Eliza Roberts (nurse)

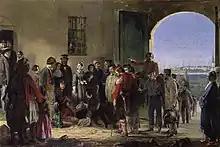
"The Mission of Mercy: Florence Nightingale receiving the Wounded at Scutari", Jerry Barrett, 1857. Eliza Roberts is portrayed kneeling tending a wounded soldier

Her health had sufficiently improved that on the outbreak of the Crimean War in the following year she volunteered to join Florence Nightingale's team of 38 nurses travelling out to tend the sick and wounded at Scutari Hospital, having been recommended by Robert Whitfield of St Thomas' as "a thorough surgeon & a superior woman." She arrived at Scutari with Nightingale and the other nurses on 23 October 1854. Nightingale recognised her expertise and competence at once, and described Roberts after just ten days on the wards as being worth her weight in gold and appointed her as Head Nurse. Nightingale attributed Roberts' expertise to her many years of experience on the wards of St Thomas', writing of her, "Her total superiority to all the vices of a Hospital Nurse, her faithfulness to the work, her disinterested love of duty & vigilant care of her Patients, her power of work equal to that of "ten" nurses have made her one of the most important persons of the expedition." Roberts nursed Nightingale through her critical illness of May and June 1855, on one occasion refusing admittance to Lord Raglan, commander of the British troops in the Crimea, who had come to visit Nightingale during her sickness. It was only when Nightingale called out who the cloaked visitor was that he was allowed in.